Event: Nepal Earthquake
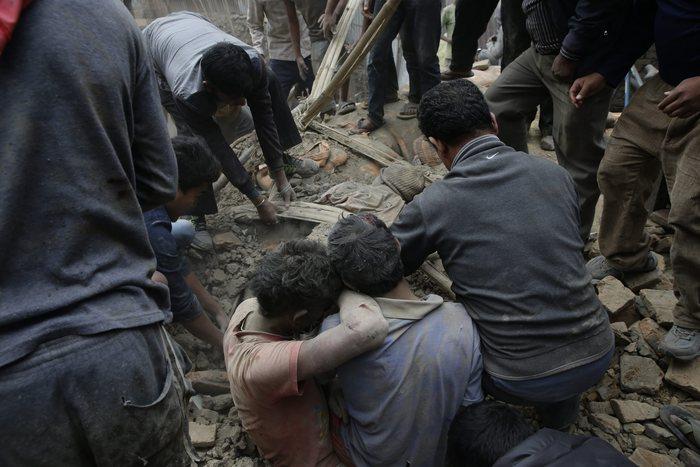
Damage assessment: damage